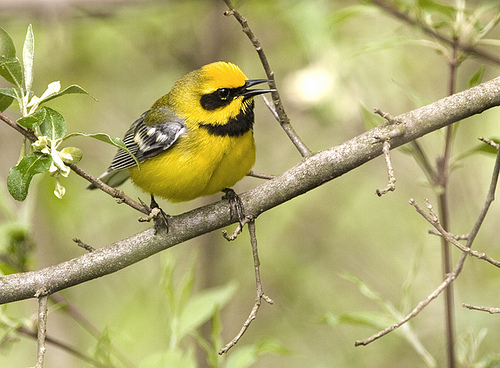
the bird is yellow with black cheek patches and a black malar stripe.
this colorful bird has a yellow belly and breast, black and white wings with a grey and white covert, and a black face and eyering.
this yellow bird's wings appear black and white in color.
a very round and yellow bird with a small head and white stripes on its wings.
this small bird has a yellow head and body with black and white wings.
a very bright yellow bird that has a black cheek patch and a black patch on its throat.
this bird is yellow with grey and has a long, pointy beak.
this bird has a small yellow belly, a black throat, yellow crown, and black cheek patches.
this bird is mostly yellow with black and white wingbars, the cheek patch, beak and throat are solid black.
this bird has a yellow crown, black bill, and blackthroat
Species: Golden Winged Warbler